Music of Estonia

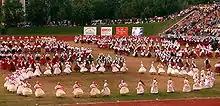
Ring Dance in XVII Estonian Dance Celebration (2004)

In the 1960s, the Soviet communist authorities began encouraging forms of ethnic folk art from various parts of the former USSR and Eastern Bloc. Local ethnographic bands were formed after Leiko, a choir from Värska, came together in 1964, while a less regionally distinct form of Estonian folk music was soon promoted, Estonian ring dance beginning with the formation of Leigarid in 1969. The 1950s and 60s also saw the publication of Herbert Tampere's "Eesti rahvalaule viisidega" ("Estonian folk songs with melodies"), a collection of folk songs. The first LP of traditional music, "Eesti rahvalaule ja pillilugusid" ("Estonian folk songs and instrumental pieces") was released in 1967. In the 1980s, a series of musical festivals took place that helped stimulate the increasing popular demands for freedom of expression (these included the 1985 conference of CIOFF, the 1986 Viru säru and 1989's Baltica), leading to the nonviolent Singing Revolution of 1989, and Estonia's bloodless regaining of independence in 1991.